Lisa Bulawsky

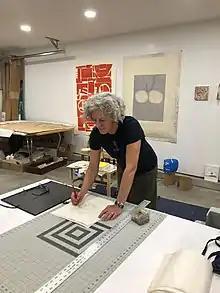
Bulawsky in her studio

Lisa Bulawsky is a contemporary artist known for her works on paper, temporary public art, and printmaking.